Suzi Barbosa

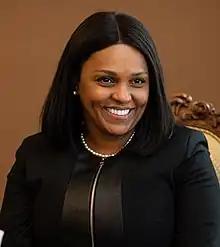
Suzi Barbosa, 2023

Suzi Barbosa is a Bissau-Guinean politician, who is currently Special Adviser of the President of the Republic for Foreign Affairs. She was Minister of Foreign Affairs from 2019 to 2023 and was appointed Minister 4 times. Before she Secretary of State for International Cooperation and also Diplomatic and Political Adviser for the Prime Minister Aristides Gomes. From 2014 till 2023 she was member of parliament elected 3 times and also Chair of the Women Parliamentarians Network of Guinea-Bissau.